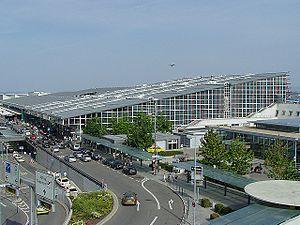
Stuttgart /ˈʃtutɡaʁt/ est la capitale du Land de Bade-Wurtemberg, dans le Sud de l'Allemagne. Sixième plus grande ville d'Allemagne, Stuttgart a une population de 613 392 habitants tandis que la région métropolitaine de Stuttgart en compte 5,3 millions.
L'aéroport de Stuttgart est un aéroport international situé à 15 km au sud de Stuttgart dans le Bade-Wurtemberg.